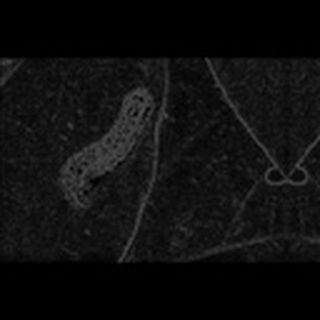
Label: cotton_army_worm